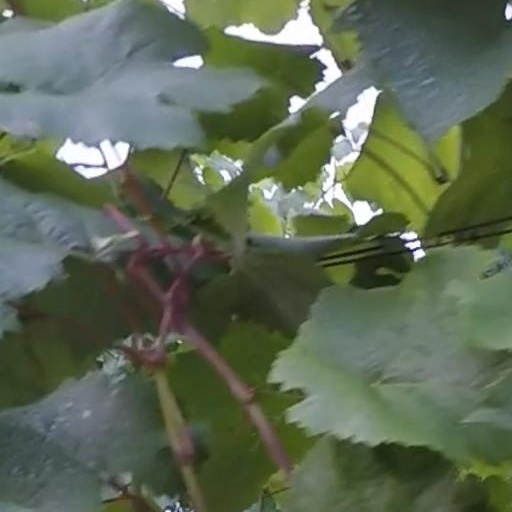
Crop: grape